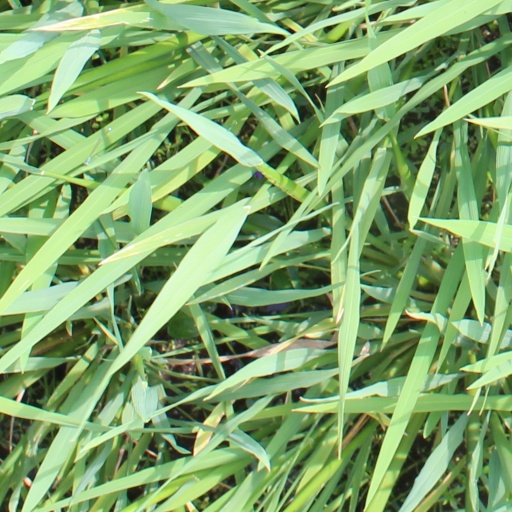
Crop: rice